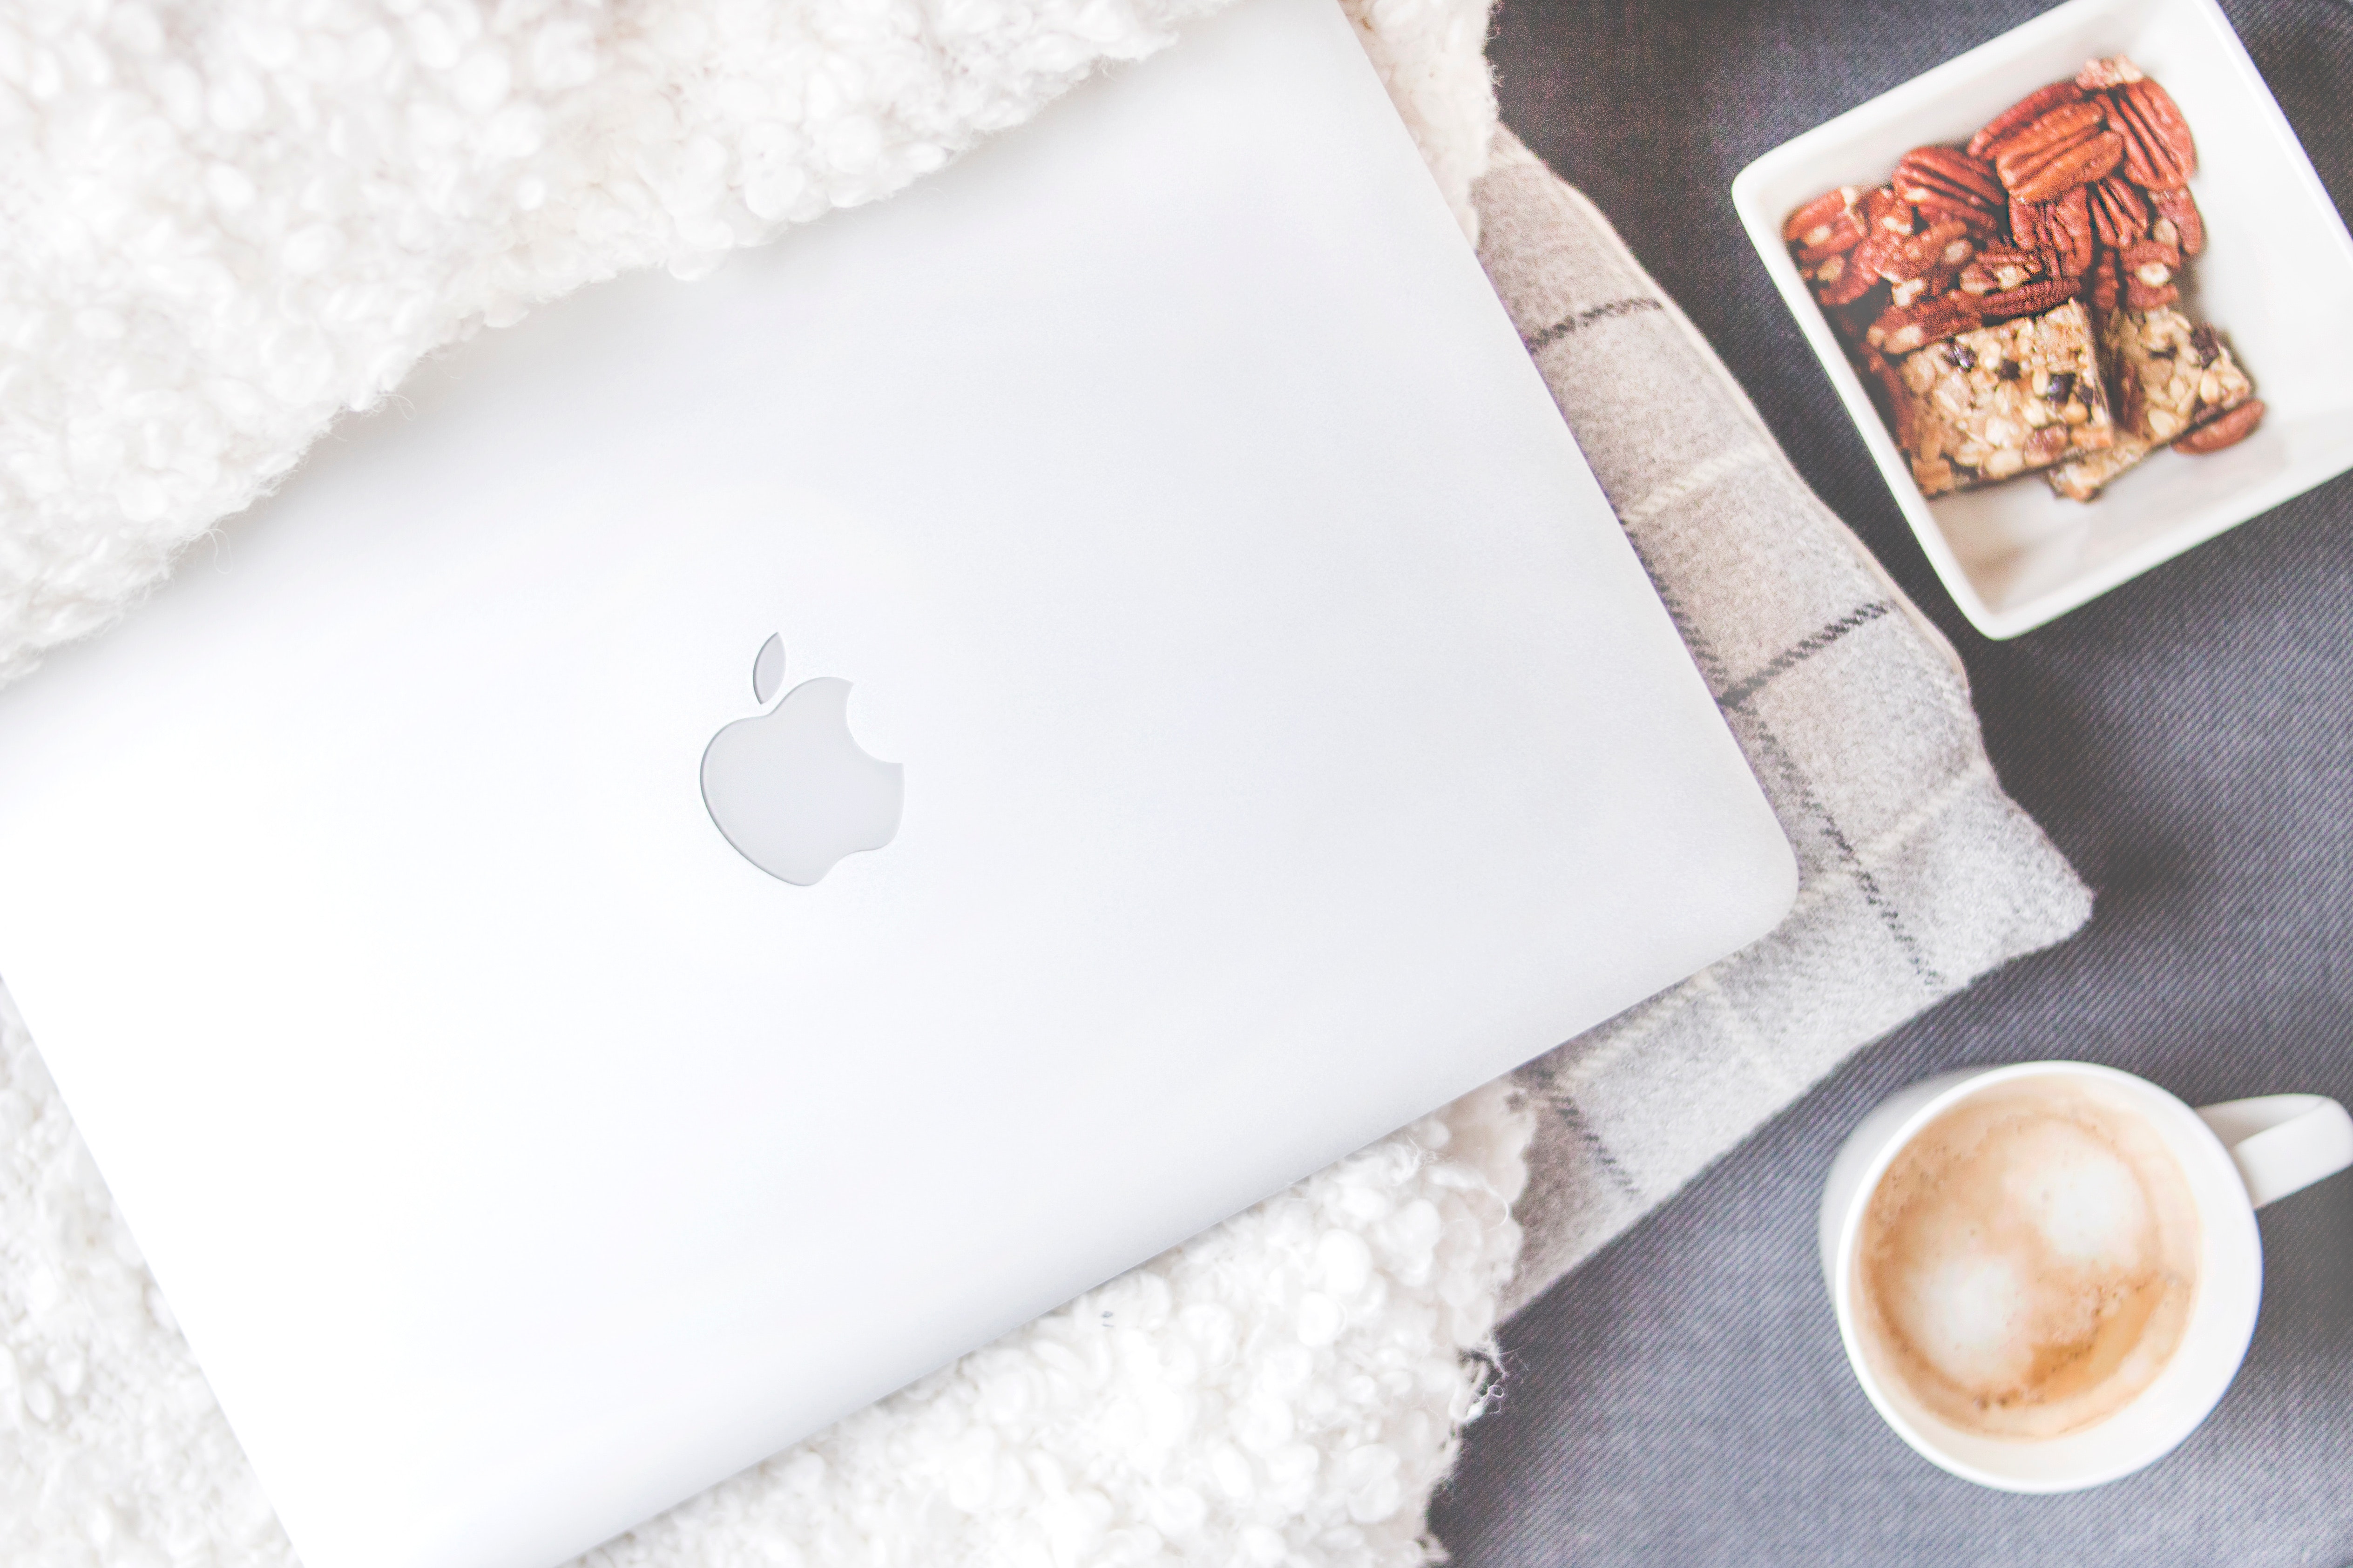
plate, technology, dishware, textile, tableware, linens, food, rectangle